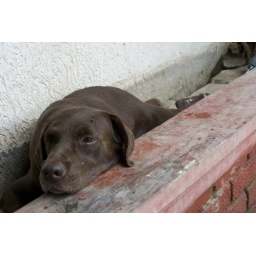
Rare resting in her favorite spot.... inside the flower box